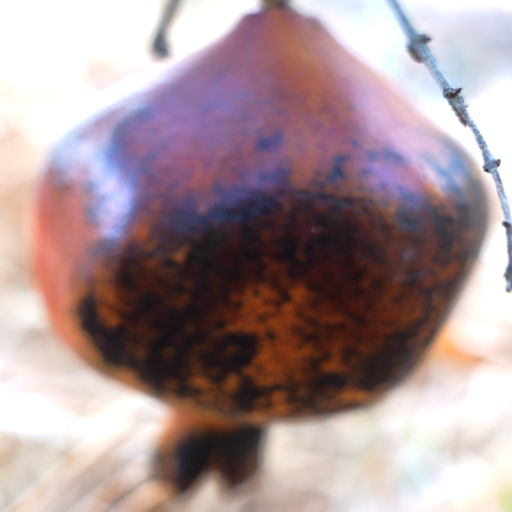
Label: Colletotrichum spp